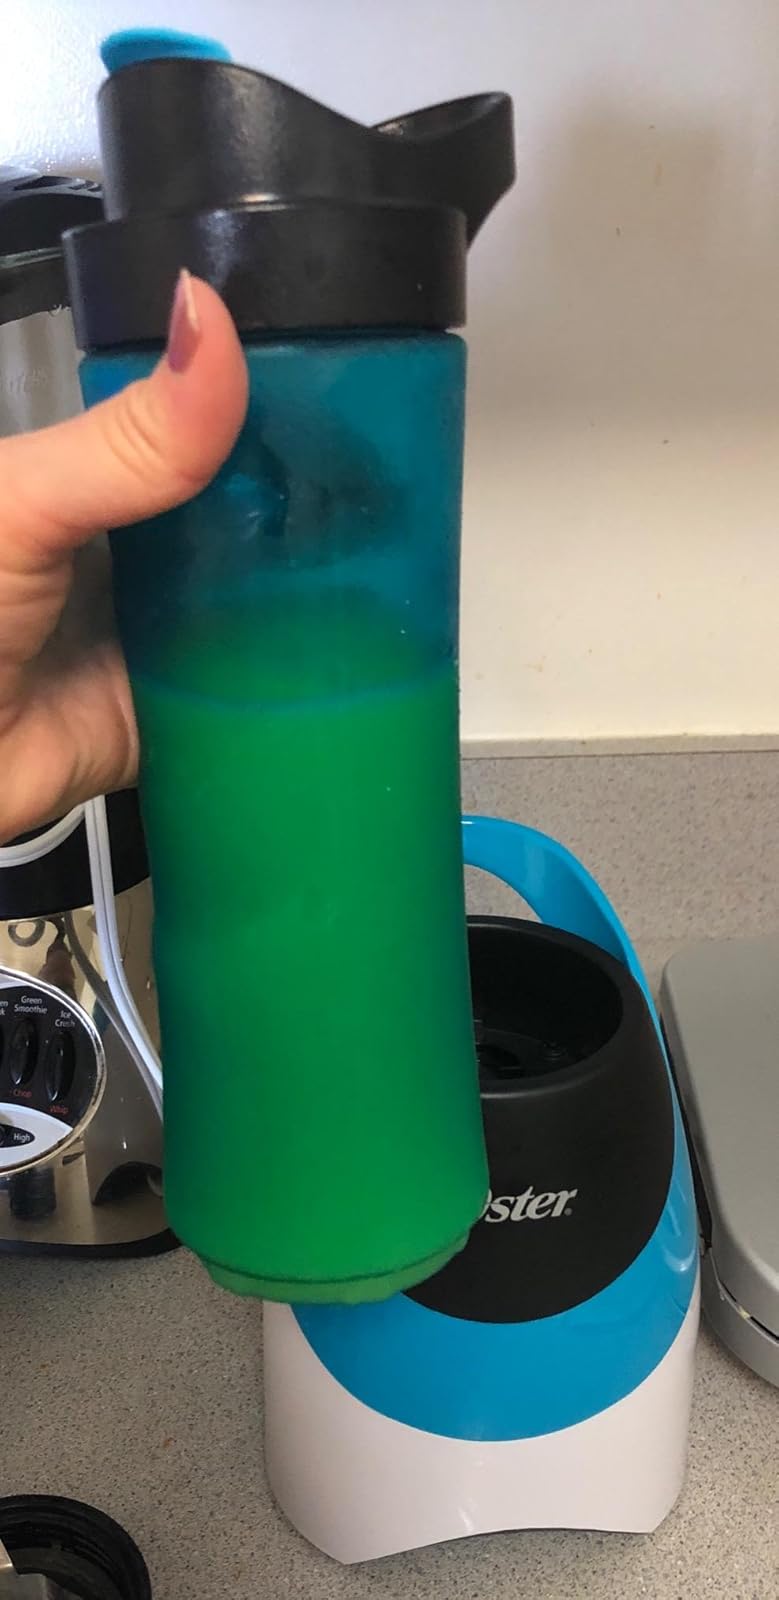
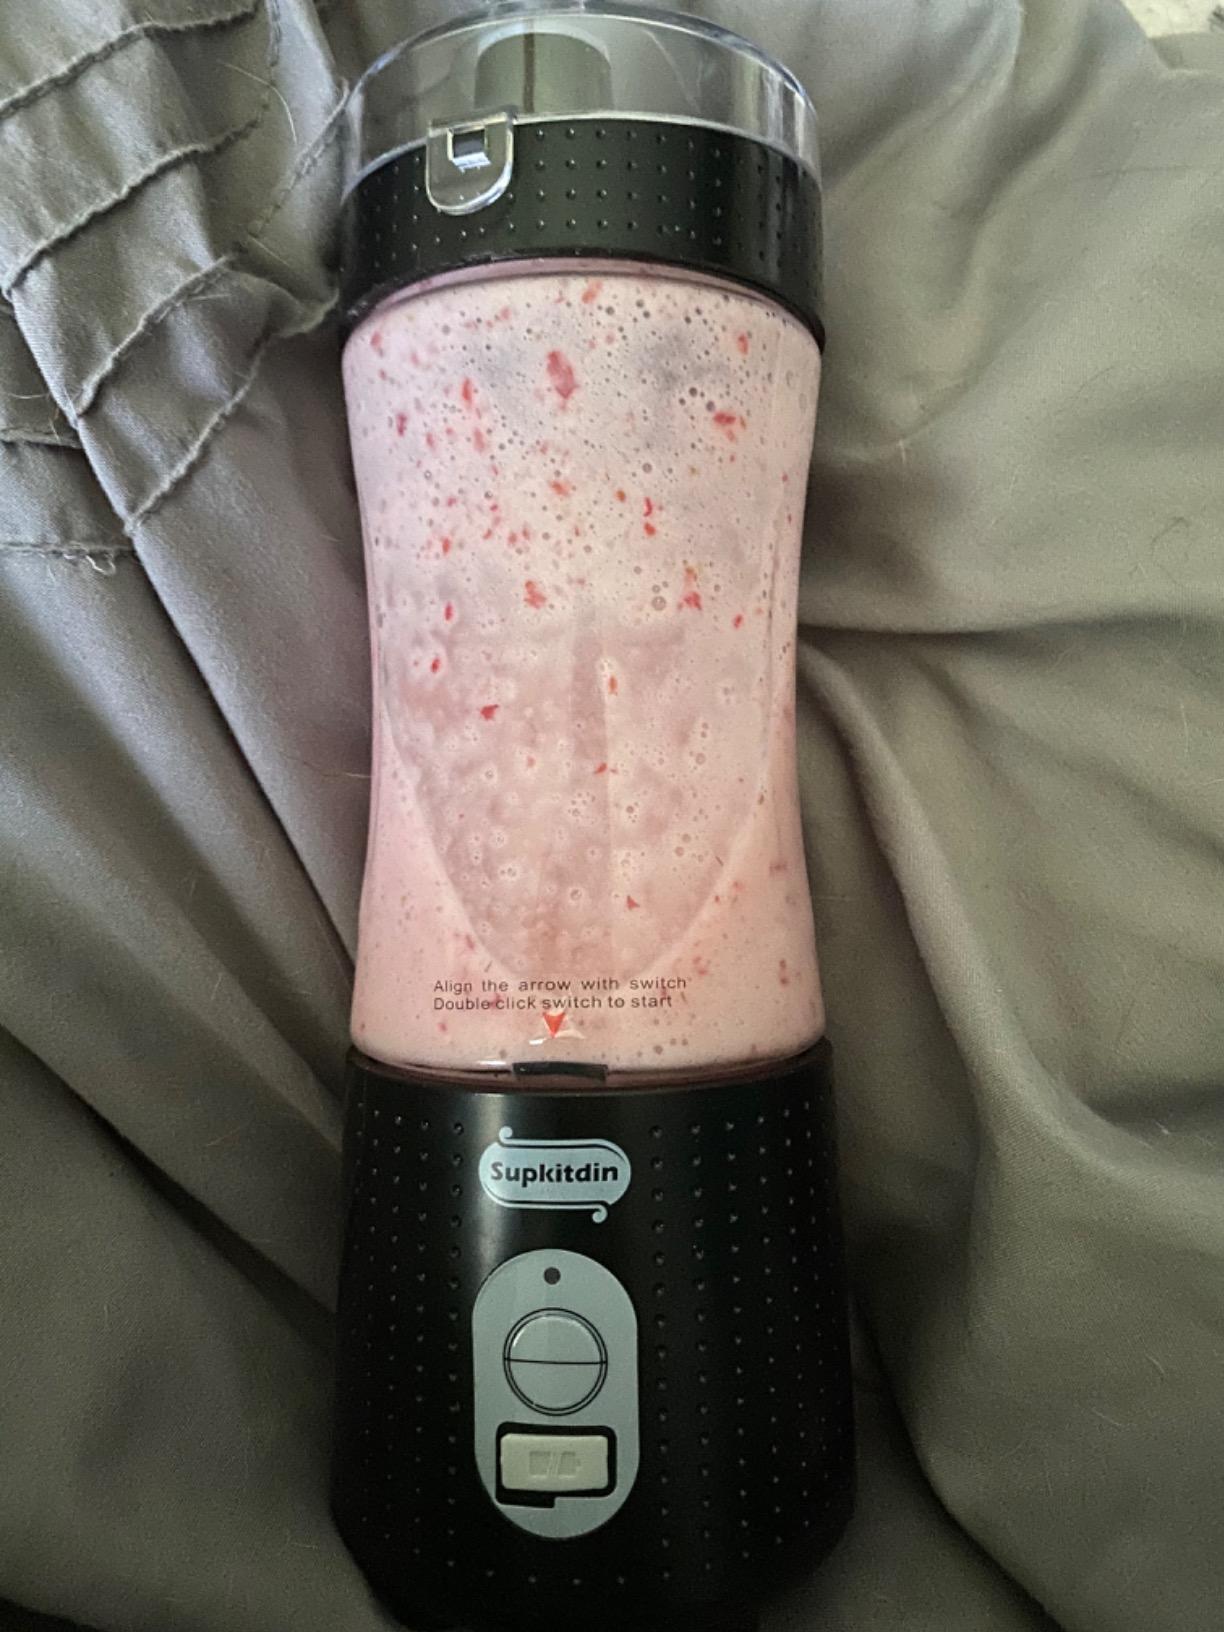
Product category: items_blender
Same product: no